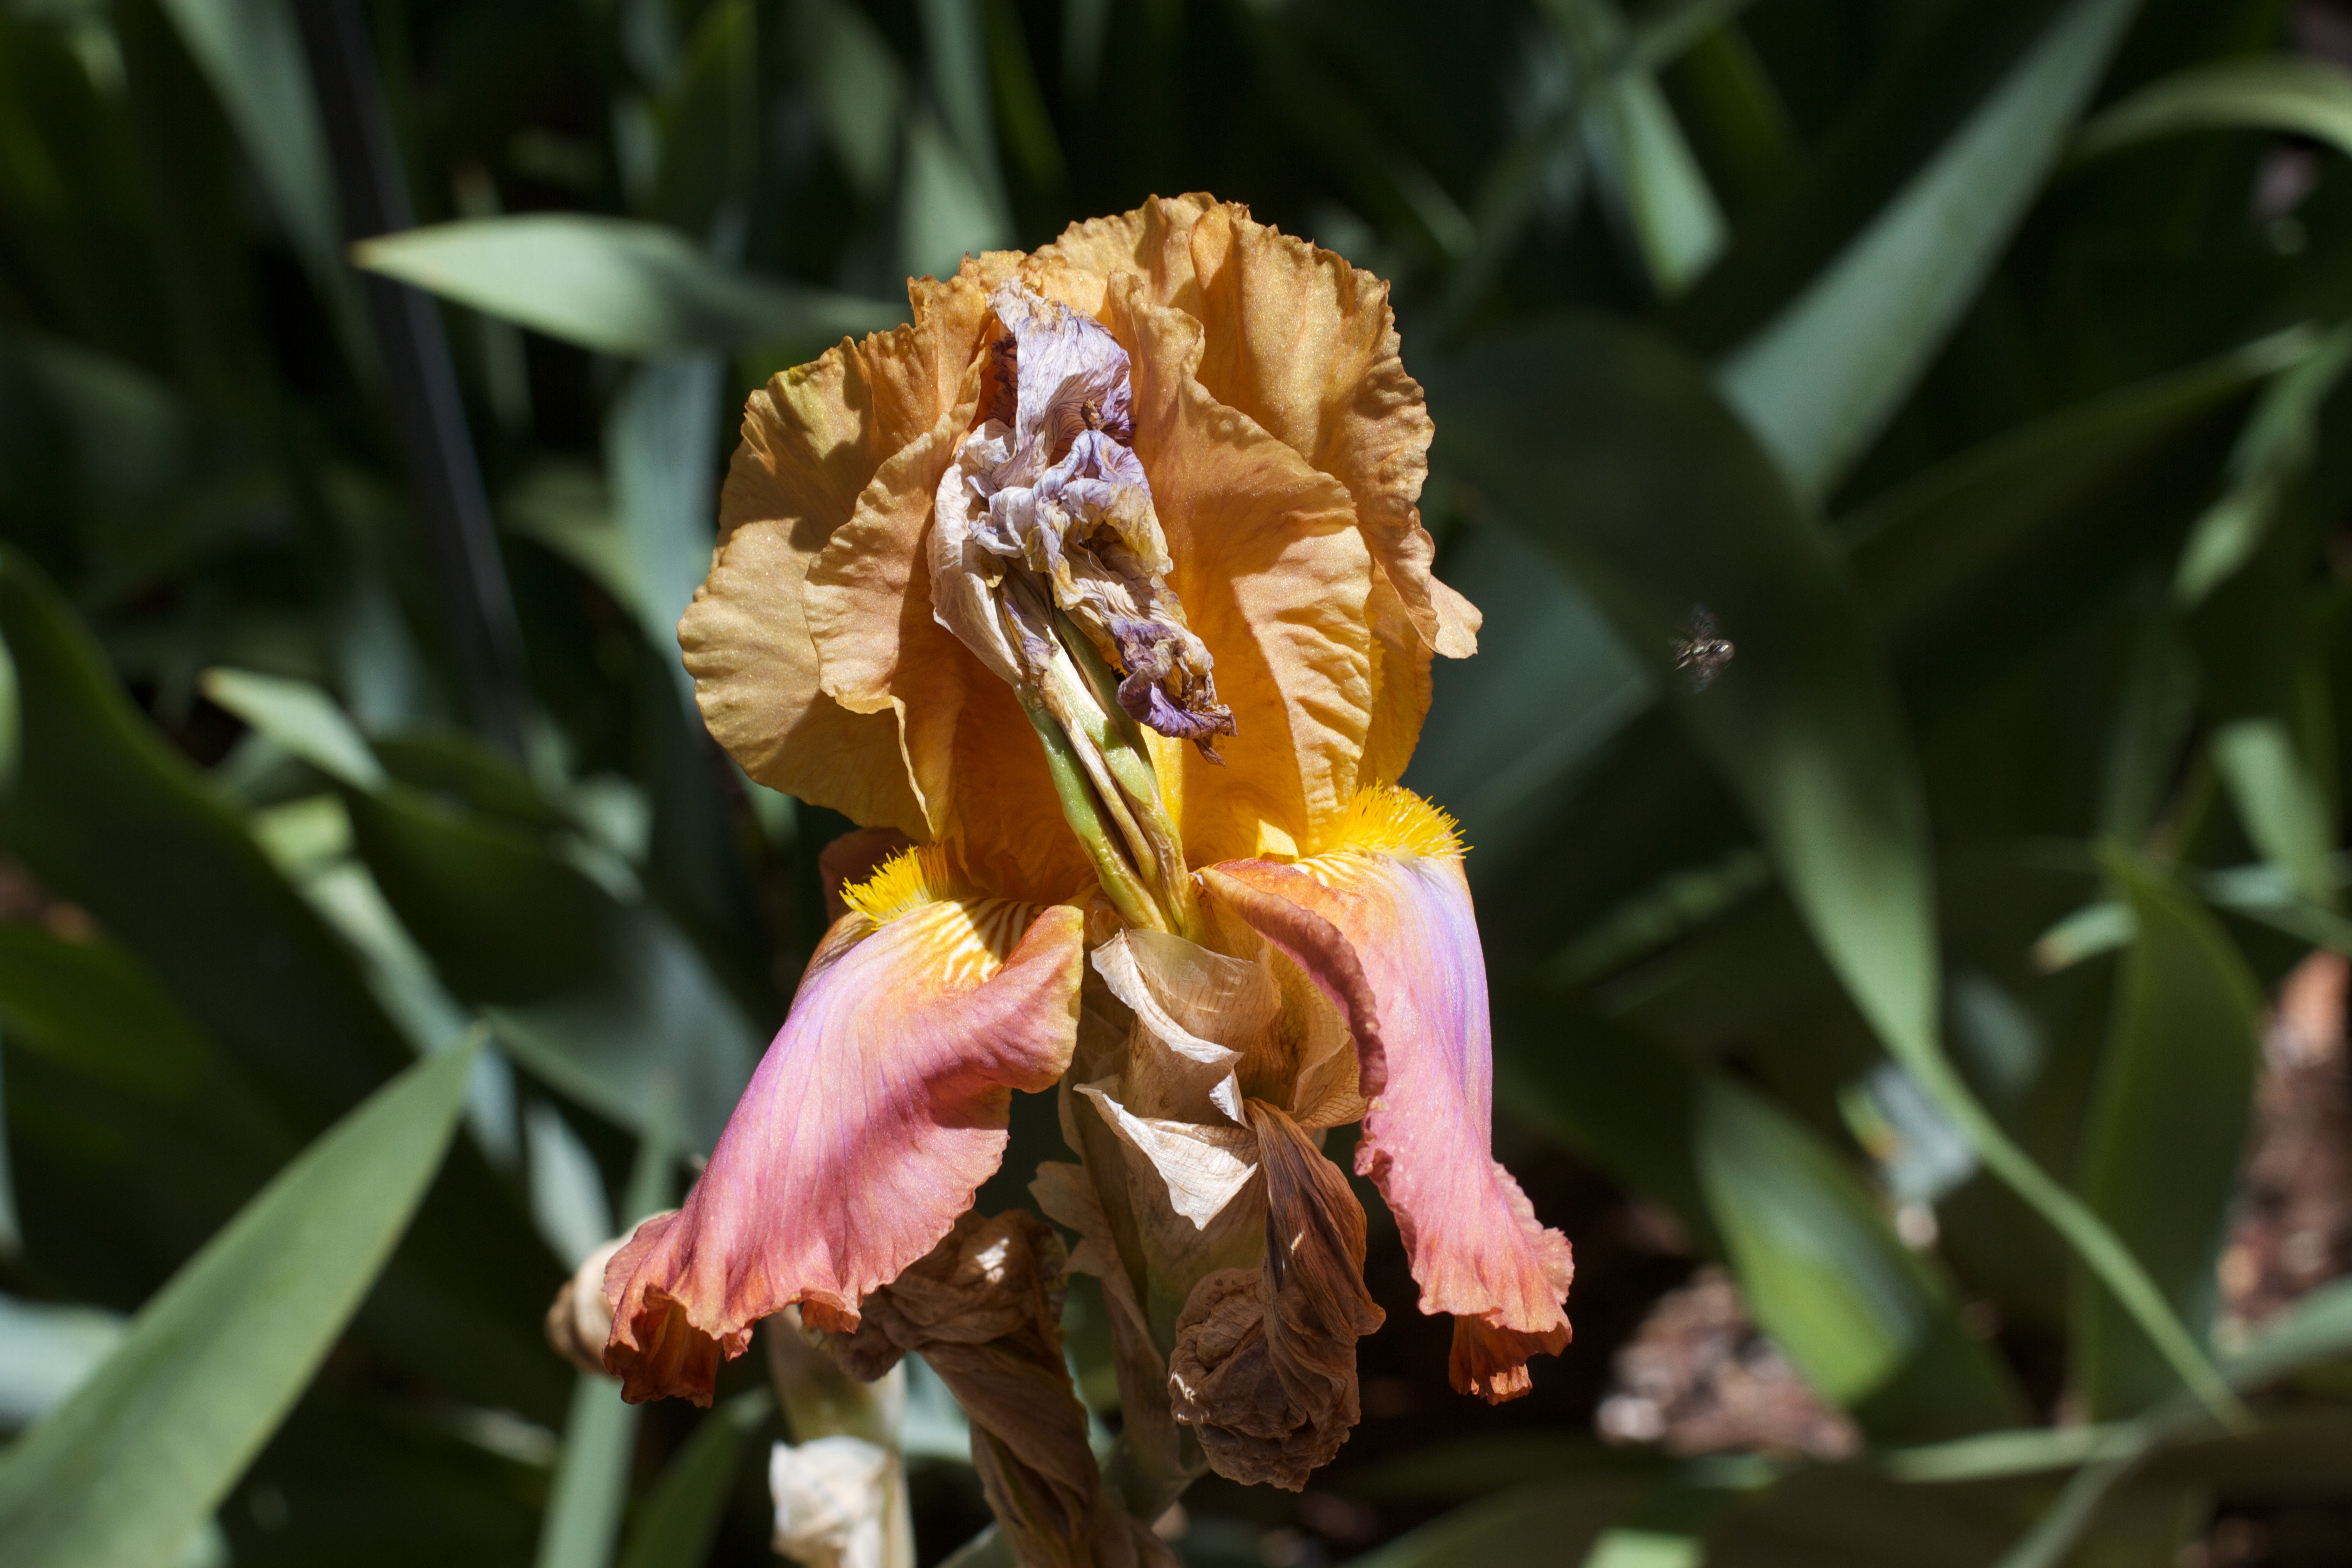
blossom, plant, flower, botany, yellow, flora, iris, shrub, macro photography, flowering plant, plant stem, land plant